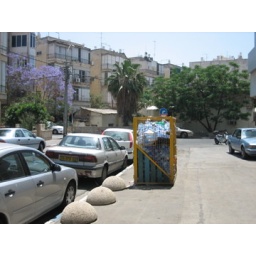
A sensible plastic bottle recycling station in Tel Aviv.